History of Constantinople

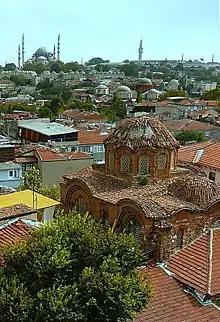
Eski Imaret Mosque occupied by the Benedictines during the Latin domination

From the time of Constantinople's founding, there were numerous inns, guesthouses, and pilgrim shelters to accommodate both visitors to the city and pilgrims from Europe to Jerusalem (pandohayons and mitates were commercial, while xenodochia were charitable institutions that housed the poor). During the reign of Justinian and his successors, xenodochia began to transform into medical institutions that provided medical care to the poor. Many xenodochia had plots of land (proastia) with workshops, gardens and orchards in the city and suburbs, which were leased on a long-term basis (emphyteusis) and the income used to maintain the buildings and doctors. Later, with the financial support of emperors, wealthy citizens, and monasteries, xenodochia as almshouses with a medical focus became a widespread phenomenon in Constantinople. On the Asian side of the Bosphorus there was a leprosarium Argyronius under the jurisdiction of the Church. There were many physicians in the city, both those who received salaries from the state (a privileged group of court physicians stood out among them) and those who lived solely on the funds they received from patients.